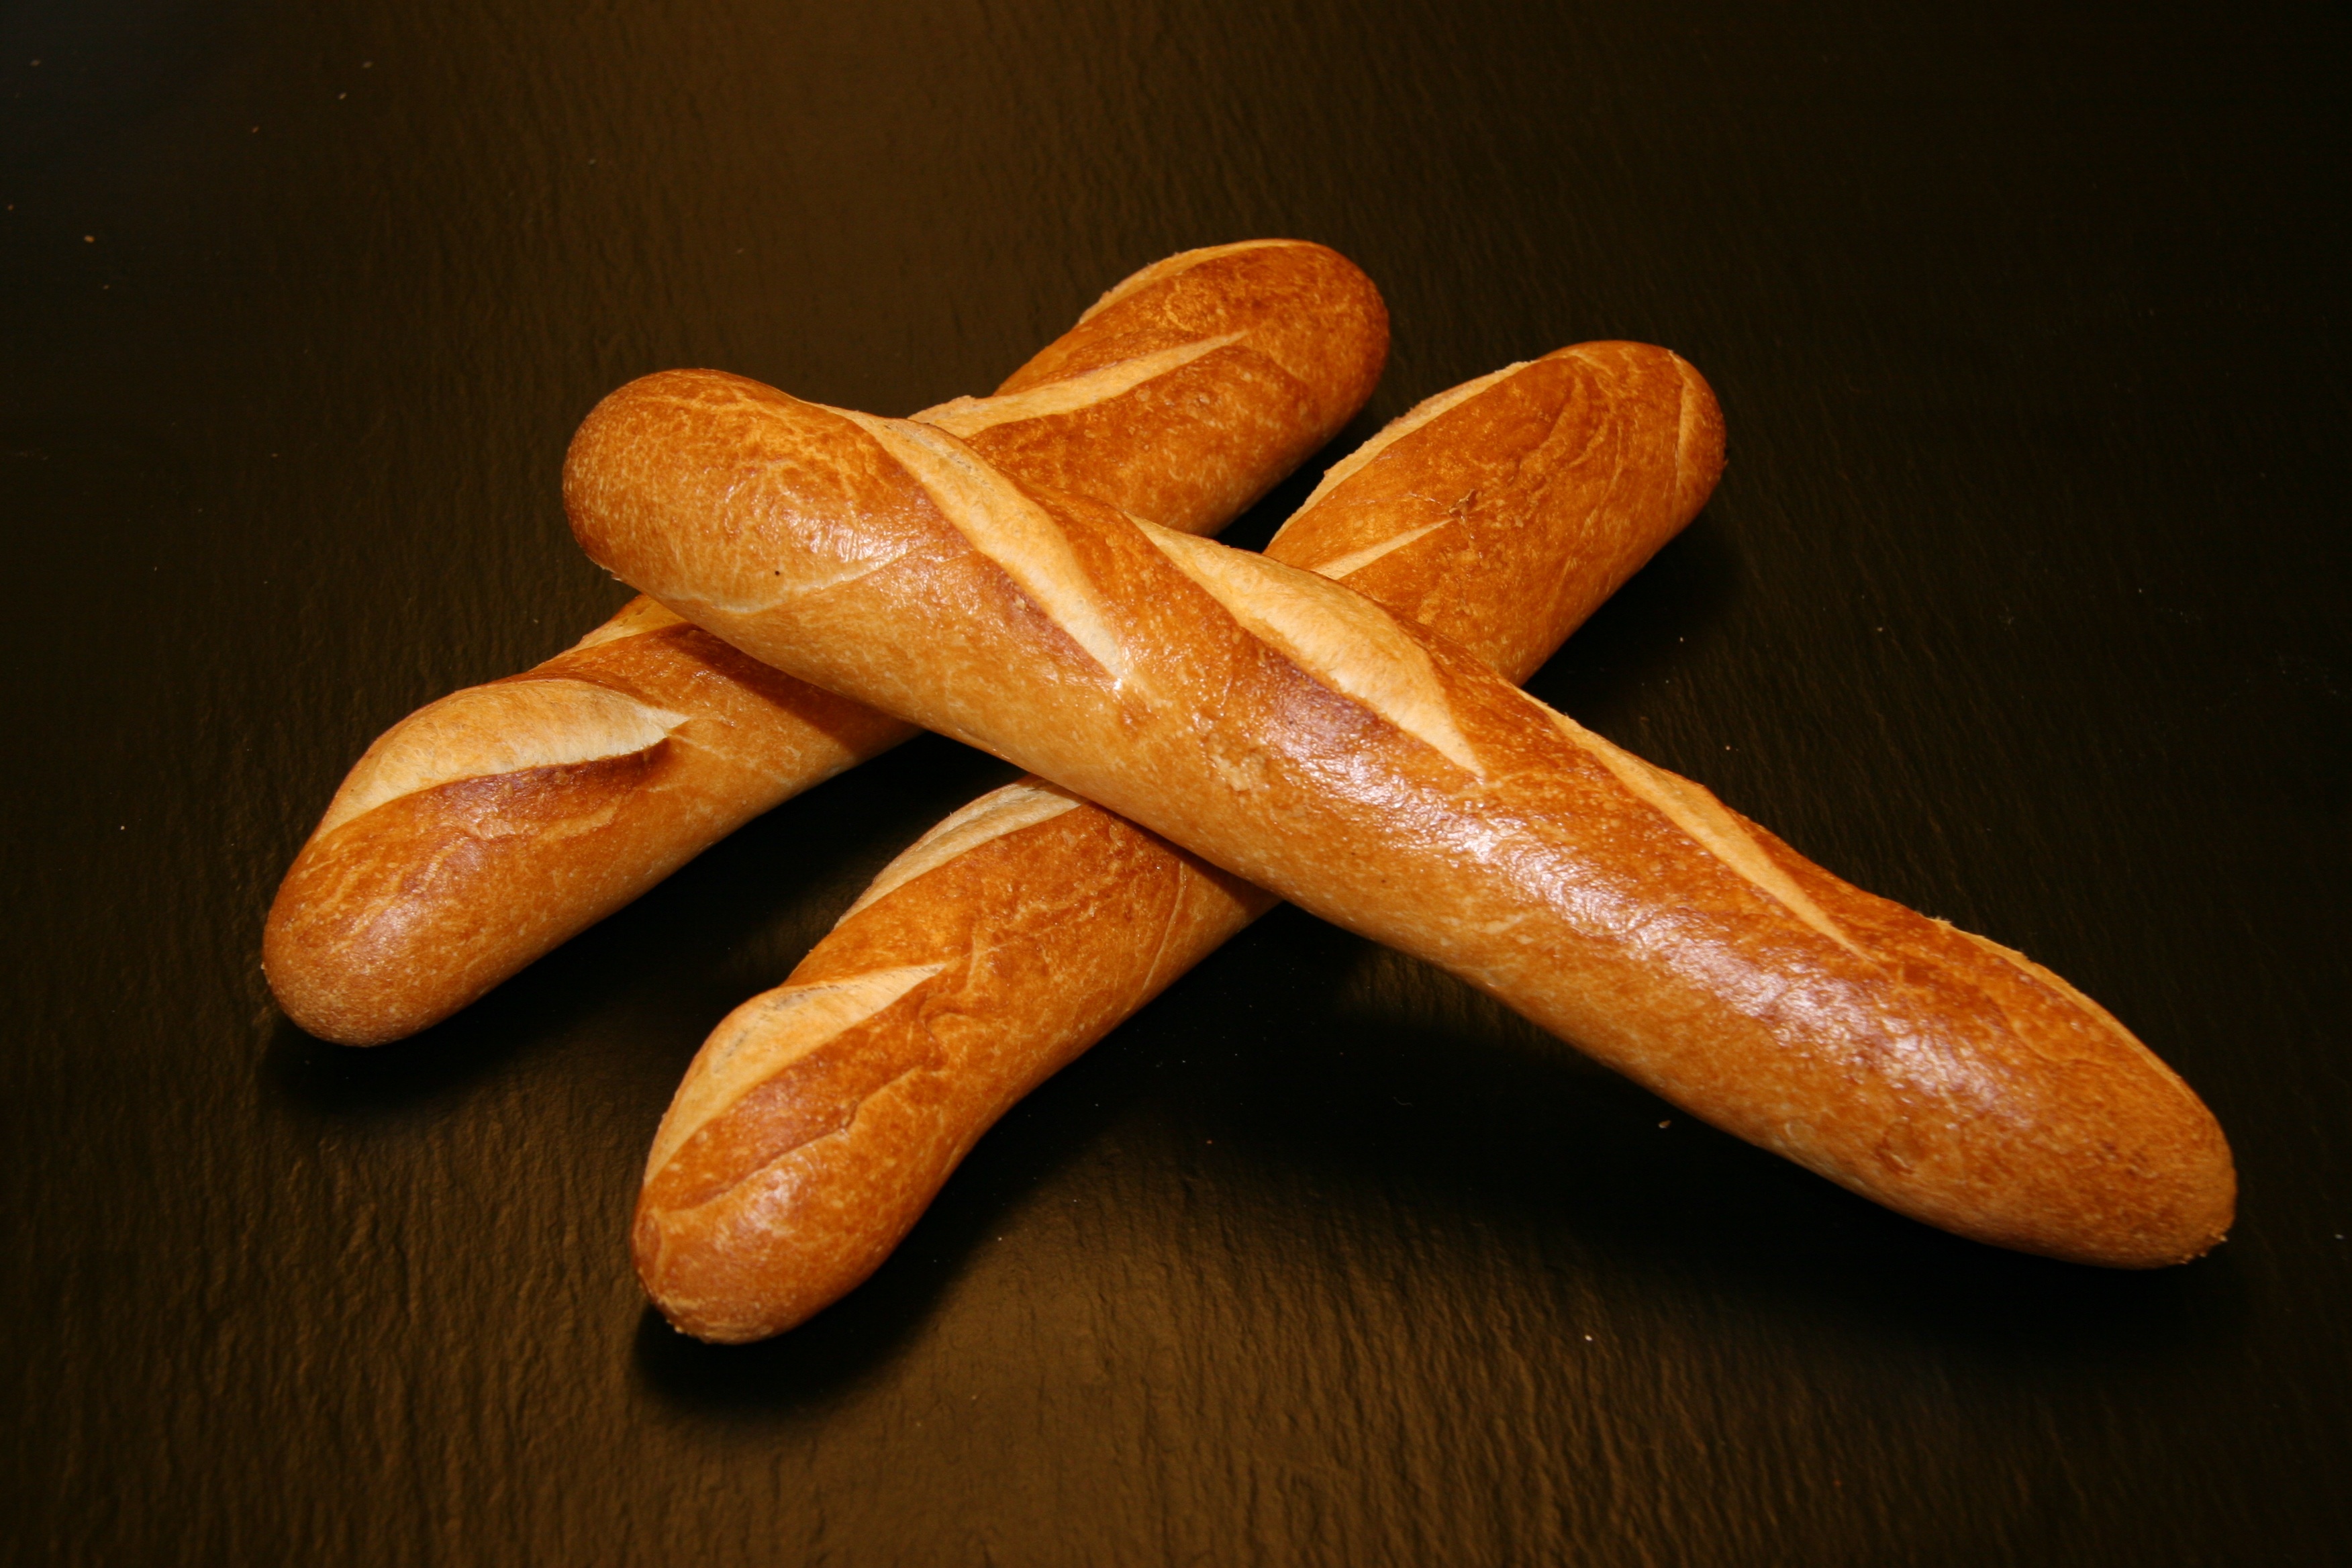
blur, food, produce, shadow, breakfast, dessert, delicious, homemade, bread, pastry, baked, baguette, bun, close up, bake, nutrition, taste, baked goods, snack food